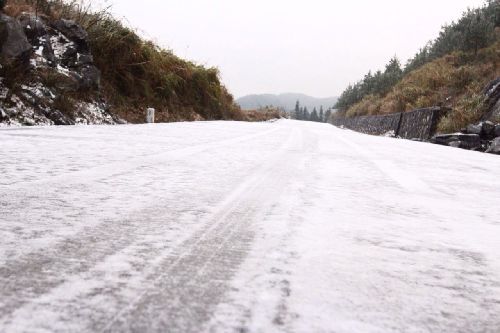
Weather: snow or frosty